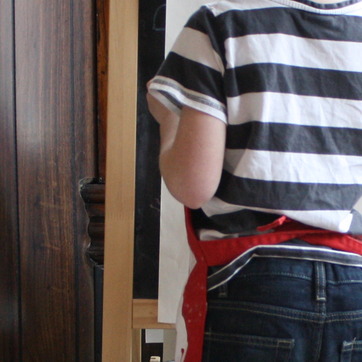
Material: skin